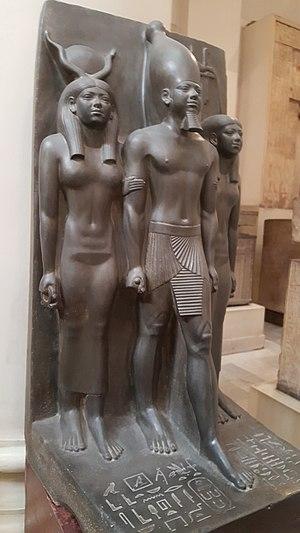
Les Triades de Mykérinos sont des hauts-reliefs en grauwacke, représentant le pharaon Mykérinos debout, encadré par deux personnages. Elles sont au nombre de cinq auxquelles s'ajoute une statue du pharaon en compagnie de son épouse, tous découverts au même endroit.
Le musée égyptien du Caire est l’un des plus grands musées entièrement consacré à l’Antiquité égyptienne. Il a reçu plus de cent millions de visiteurs au XXᵉ siècle.